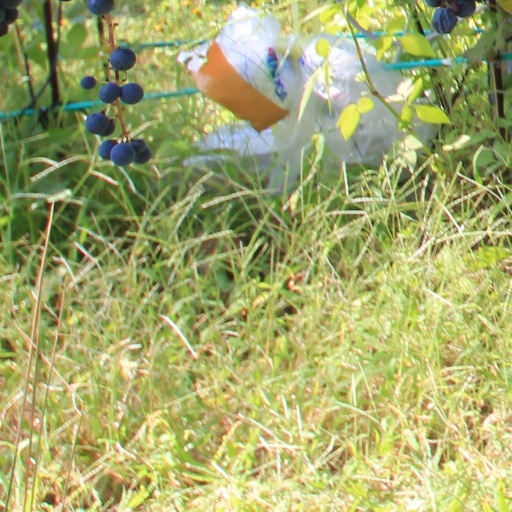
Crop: grape